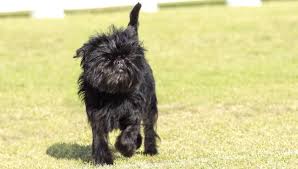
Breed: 200-n000012-affenpinscher